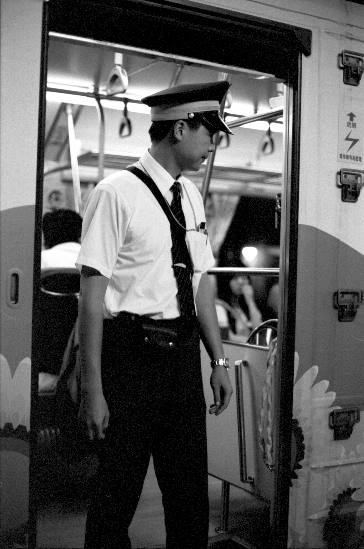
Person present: Yes